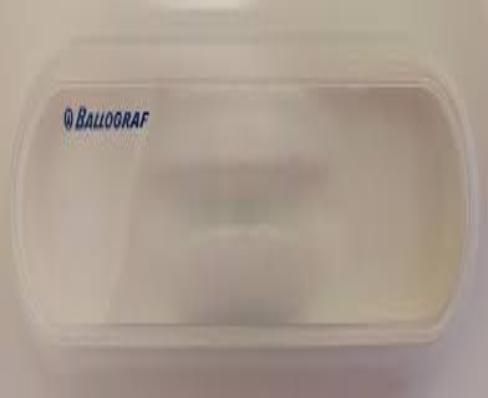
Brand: ballograf
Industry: Necessities